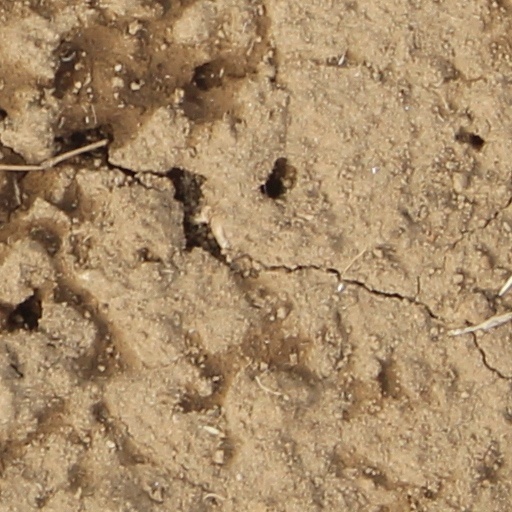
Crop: wheat